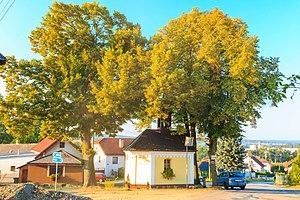
Příseka est une commune du district de Havlíčkův Brod, dans la région de Vysočina, en Tchéquie. Sa population s'élevait à 133 habitants en 2019.